2019–2020 Catalan protests

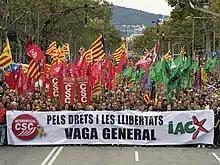
General Strike in Barcelona

As a result of the strike, trains and metro lines saw a reduction to 33% of their usual capacity, while buses saw a reduction to 25-50% of their usual capacity. The roads to the French border remained blocked and all roads leading into Barcelona were also cut. 190 flights in and out of the city were cancelled as a result of the strike. Spanish car manufacturer SEAT further announced a halt in the production of its Martorell plant and most of Barcelona's tourist sites had been closed and occupied by pro-independence demonstrators waving "estelada" independence flags and posters with pro-independence slogans. The El Clásico football match between FC Barcelona and Real Madrid CF was postponed due to the strike.